Ted Hawkins

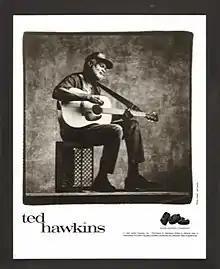
Hawkins in a promotional photograph for his album "The Next Hundred Years", seated on a milk crate, as he did when busking

Ted Hawkins (October 28, 1936 – January 1, 1995) was an American singer-songwriter born in Biloxi, Mississippi. He split his time between his adopted hometown of Venice Beach, California, where he was a mostly anonymous street performer, and Europe and Australia, where he and his songs were better known and well received in clubs and small concert halls.